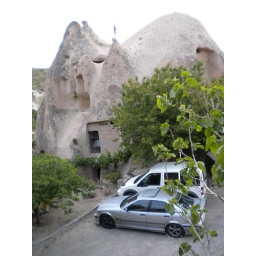
The car outside our guest house in Cappadocia